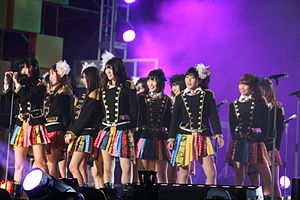
AKB48 / Koncept, markedsføring og succes
AKB-medlemmer ved Asia Song Festival.
AKB48 er en kvindelig japansk idolgruppe produceret af Yasushi Akimoto.